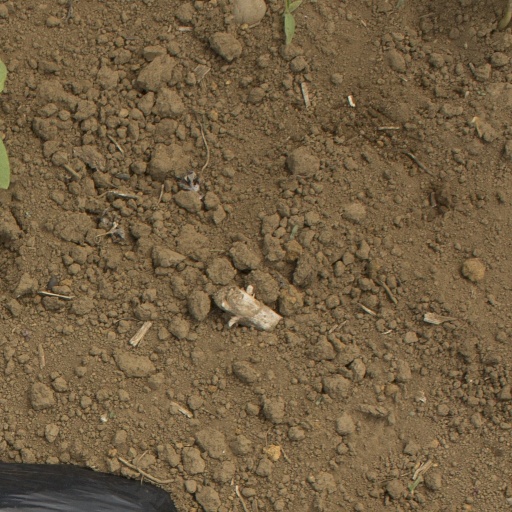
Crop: Jerusalem artichoke